Milk (2008 American film)

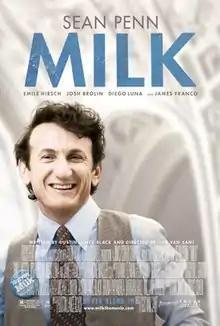
Theatrical release poster

Milk is a 2008 American biographical drama film based on the life of gay rights activist and politician Harvey Milk, who was the first openly gay man to be elected to public office in California, as a member of the San Francisco Board of Supervisors. Directed by Gus Van Sant and written by Dustin Lance Black, the film stars Sean Penn as Milk, alongside Emile Hirsch, Josh Brolin, Diego Luna, and James Franco.